Nematanthus

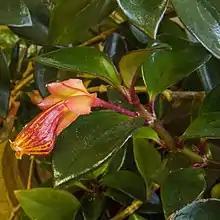
"Nematanthus" 'Tropicana'

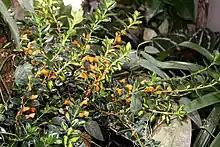
"Nematanthus gregarius" 'Dibley's Gold'

'Tropicana' originated from a cross made in the United States by W. R. Saylor. The parents were reported to be "N. perianthomegus" and "N. gregarius". , "N. perianthomegus" was treated as a synonym of "N. hirtellus" by Plants of the World Online, although other sources say that it is a synonym of "N. tessmannii". 'Tropicana' is initially upright, after which older branches trail. The leaves are , glossy dark green with a reddish brown margin on the under surface. The flower has a red-brown calyx, the fused petals (perianth) being yellow with red-brown stripes and spots. 'Tropicana' produces flower buds all year round.